North Macedonia

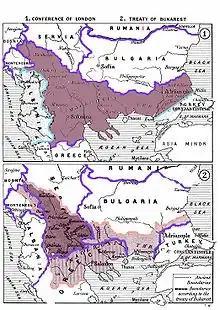
The division of the Ottoman territories in Europe (including the region of Macedonia) after the Balkan Wars according to the Treaty of Bucharest

During the First World War, most of today's North Macedonia was part of the Bulgarian occupied zone of Serbia after the country was invaded by the Central Powers in the fall of 1915. The region was known as the "Military Inspection Area of Macedonia" and was administered by a Bulgarian military commander. A policy of Bulgarisation of the region and its population was immediately initiated, during the period the IMRO arose from a clandestine organisation to serve as gendarmerie, taking control of the whole police structure, enforcing the Bulgarisation of the region. According to Robert Gerwarth, the Bulgarian denationalisation policy, including its paramilitary aspect, was almost identical in its intent and execution to the Serbian policy that preceded it.